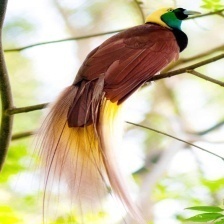
Species: BIRD OF PARADISE
Scientific name: STRELITZIA